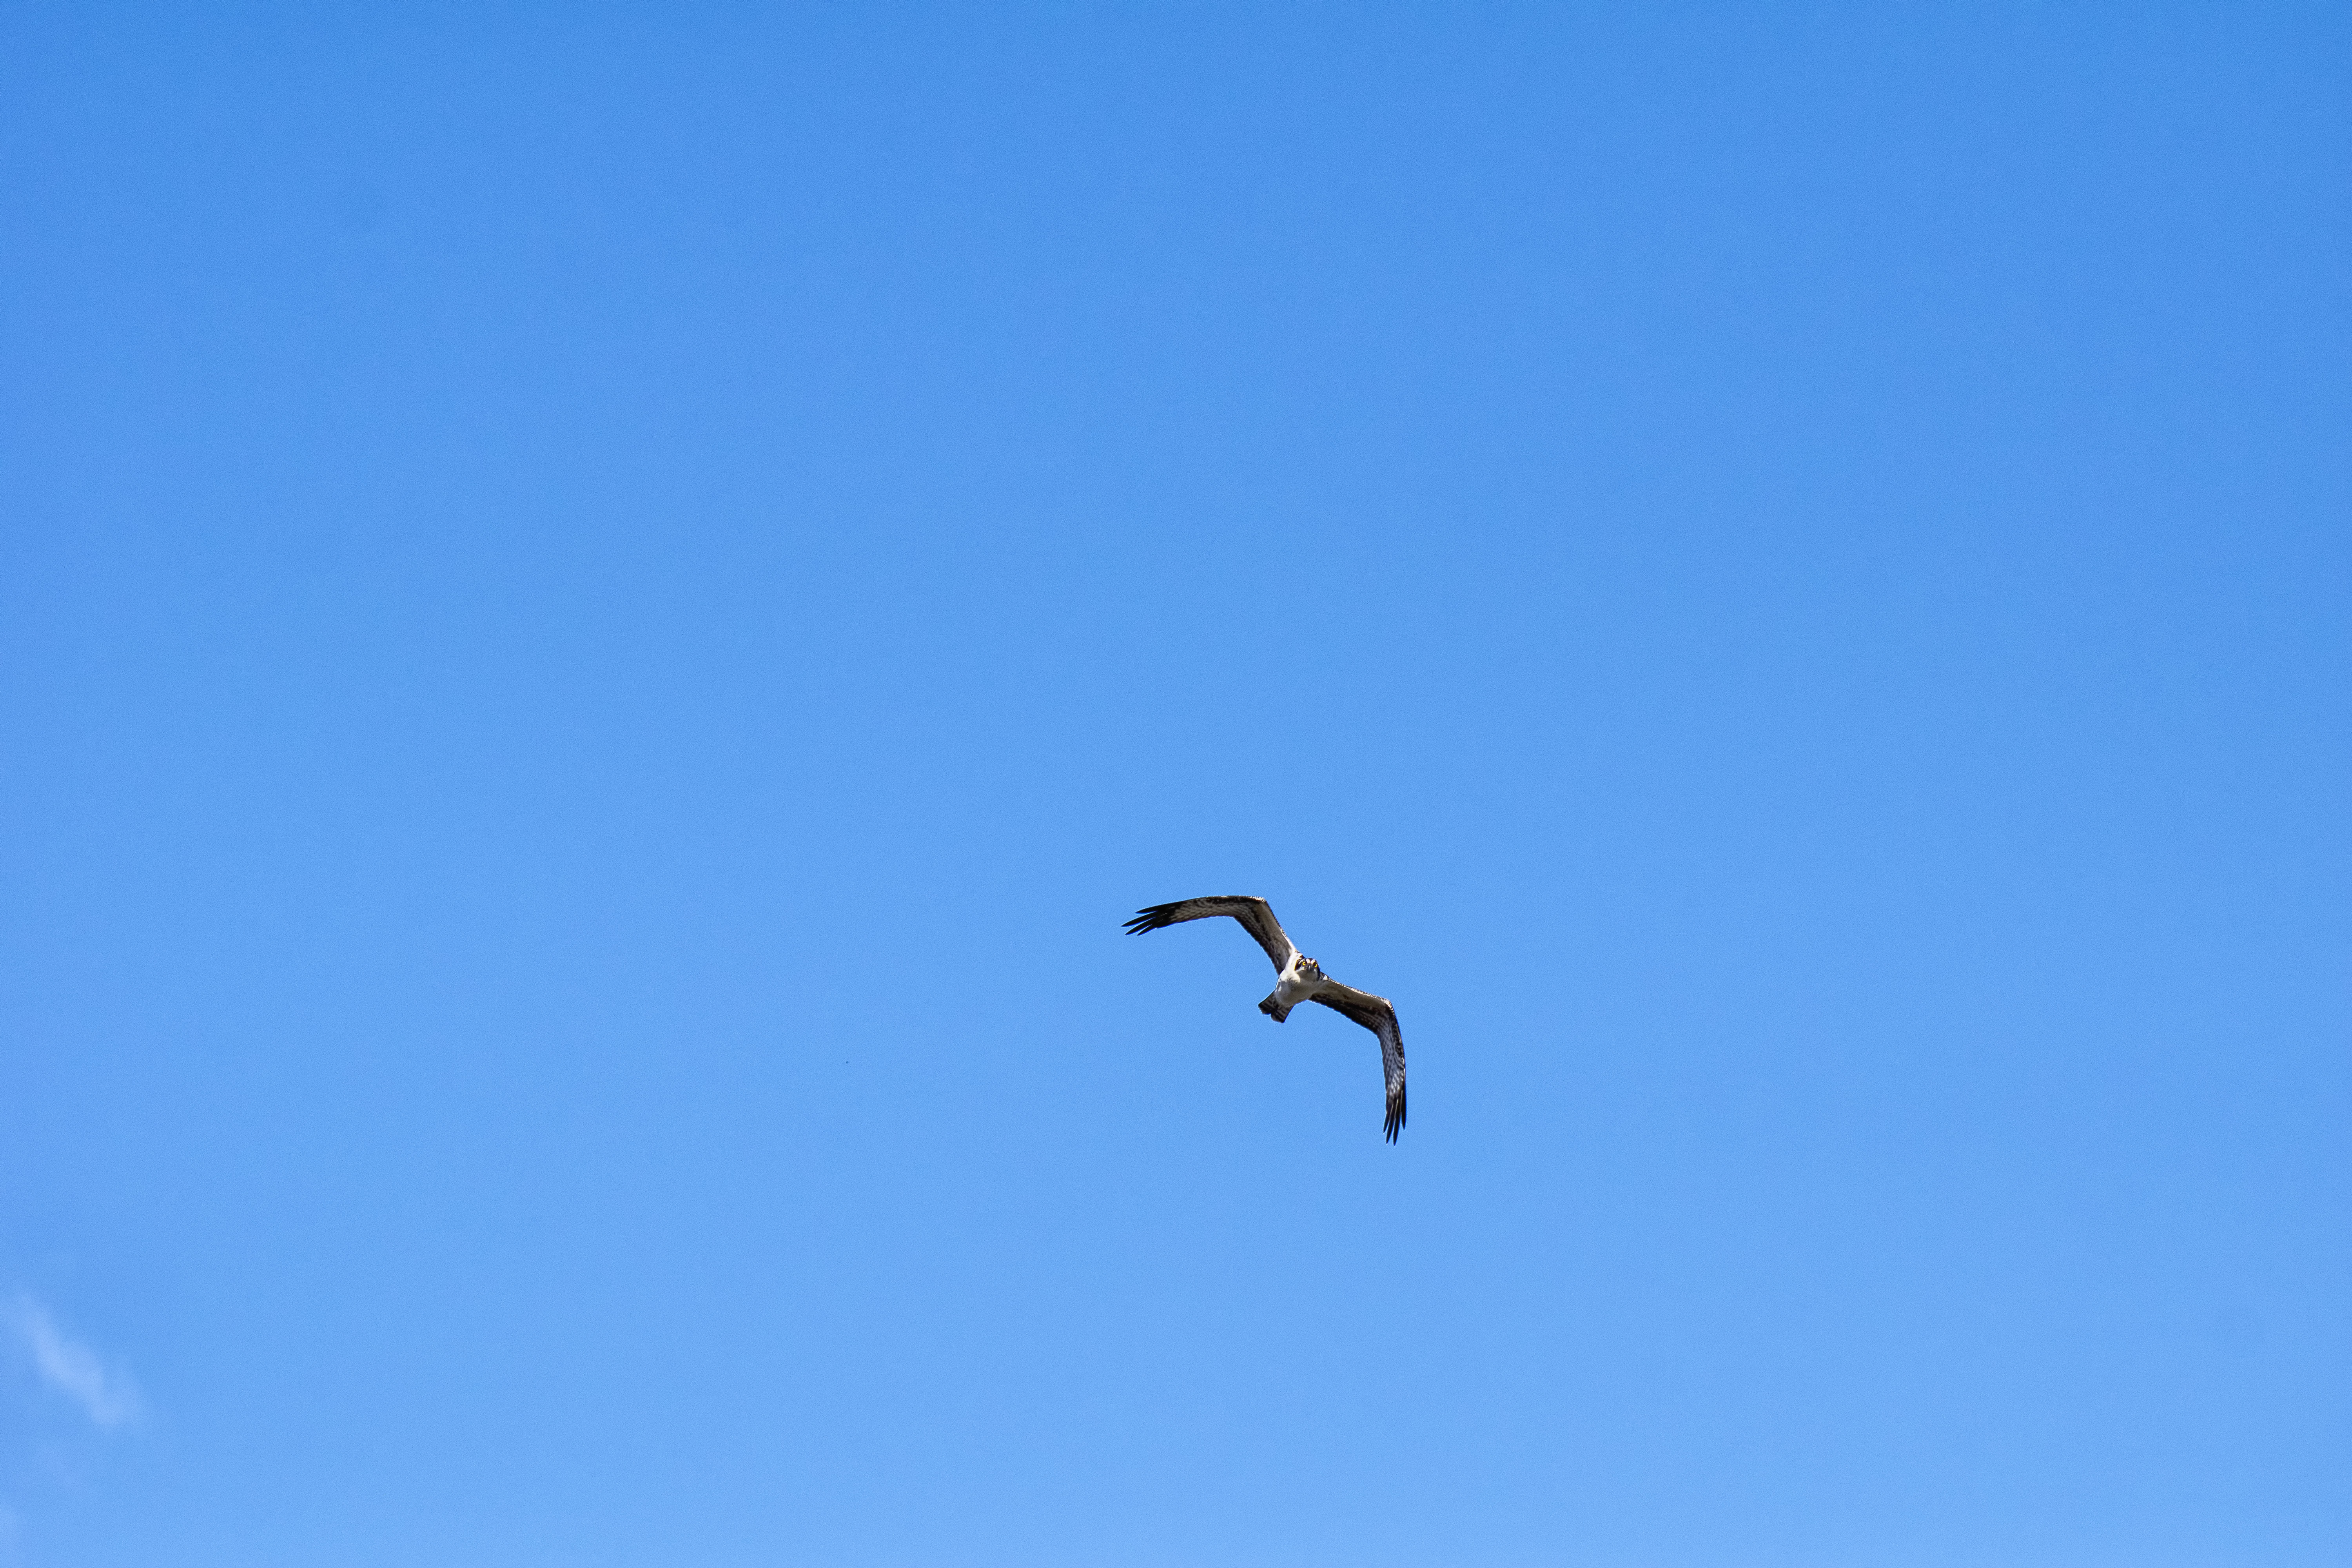
bird, wing, sky, flight, canada, quebec, osprey, sherbrooke, oiseau, balbuzard, p cheur